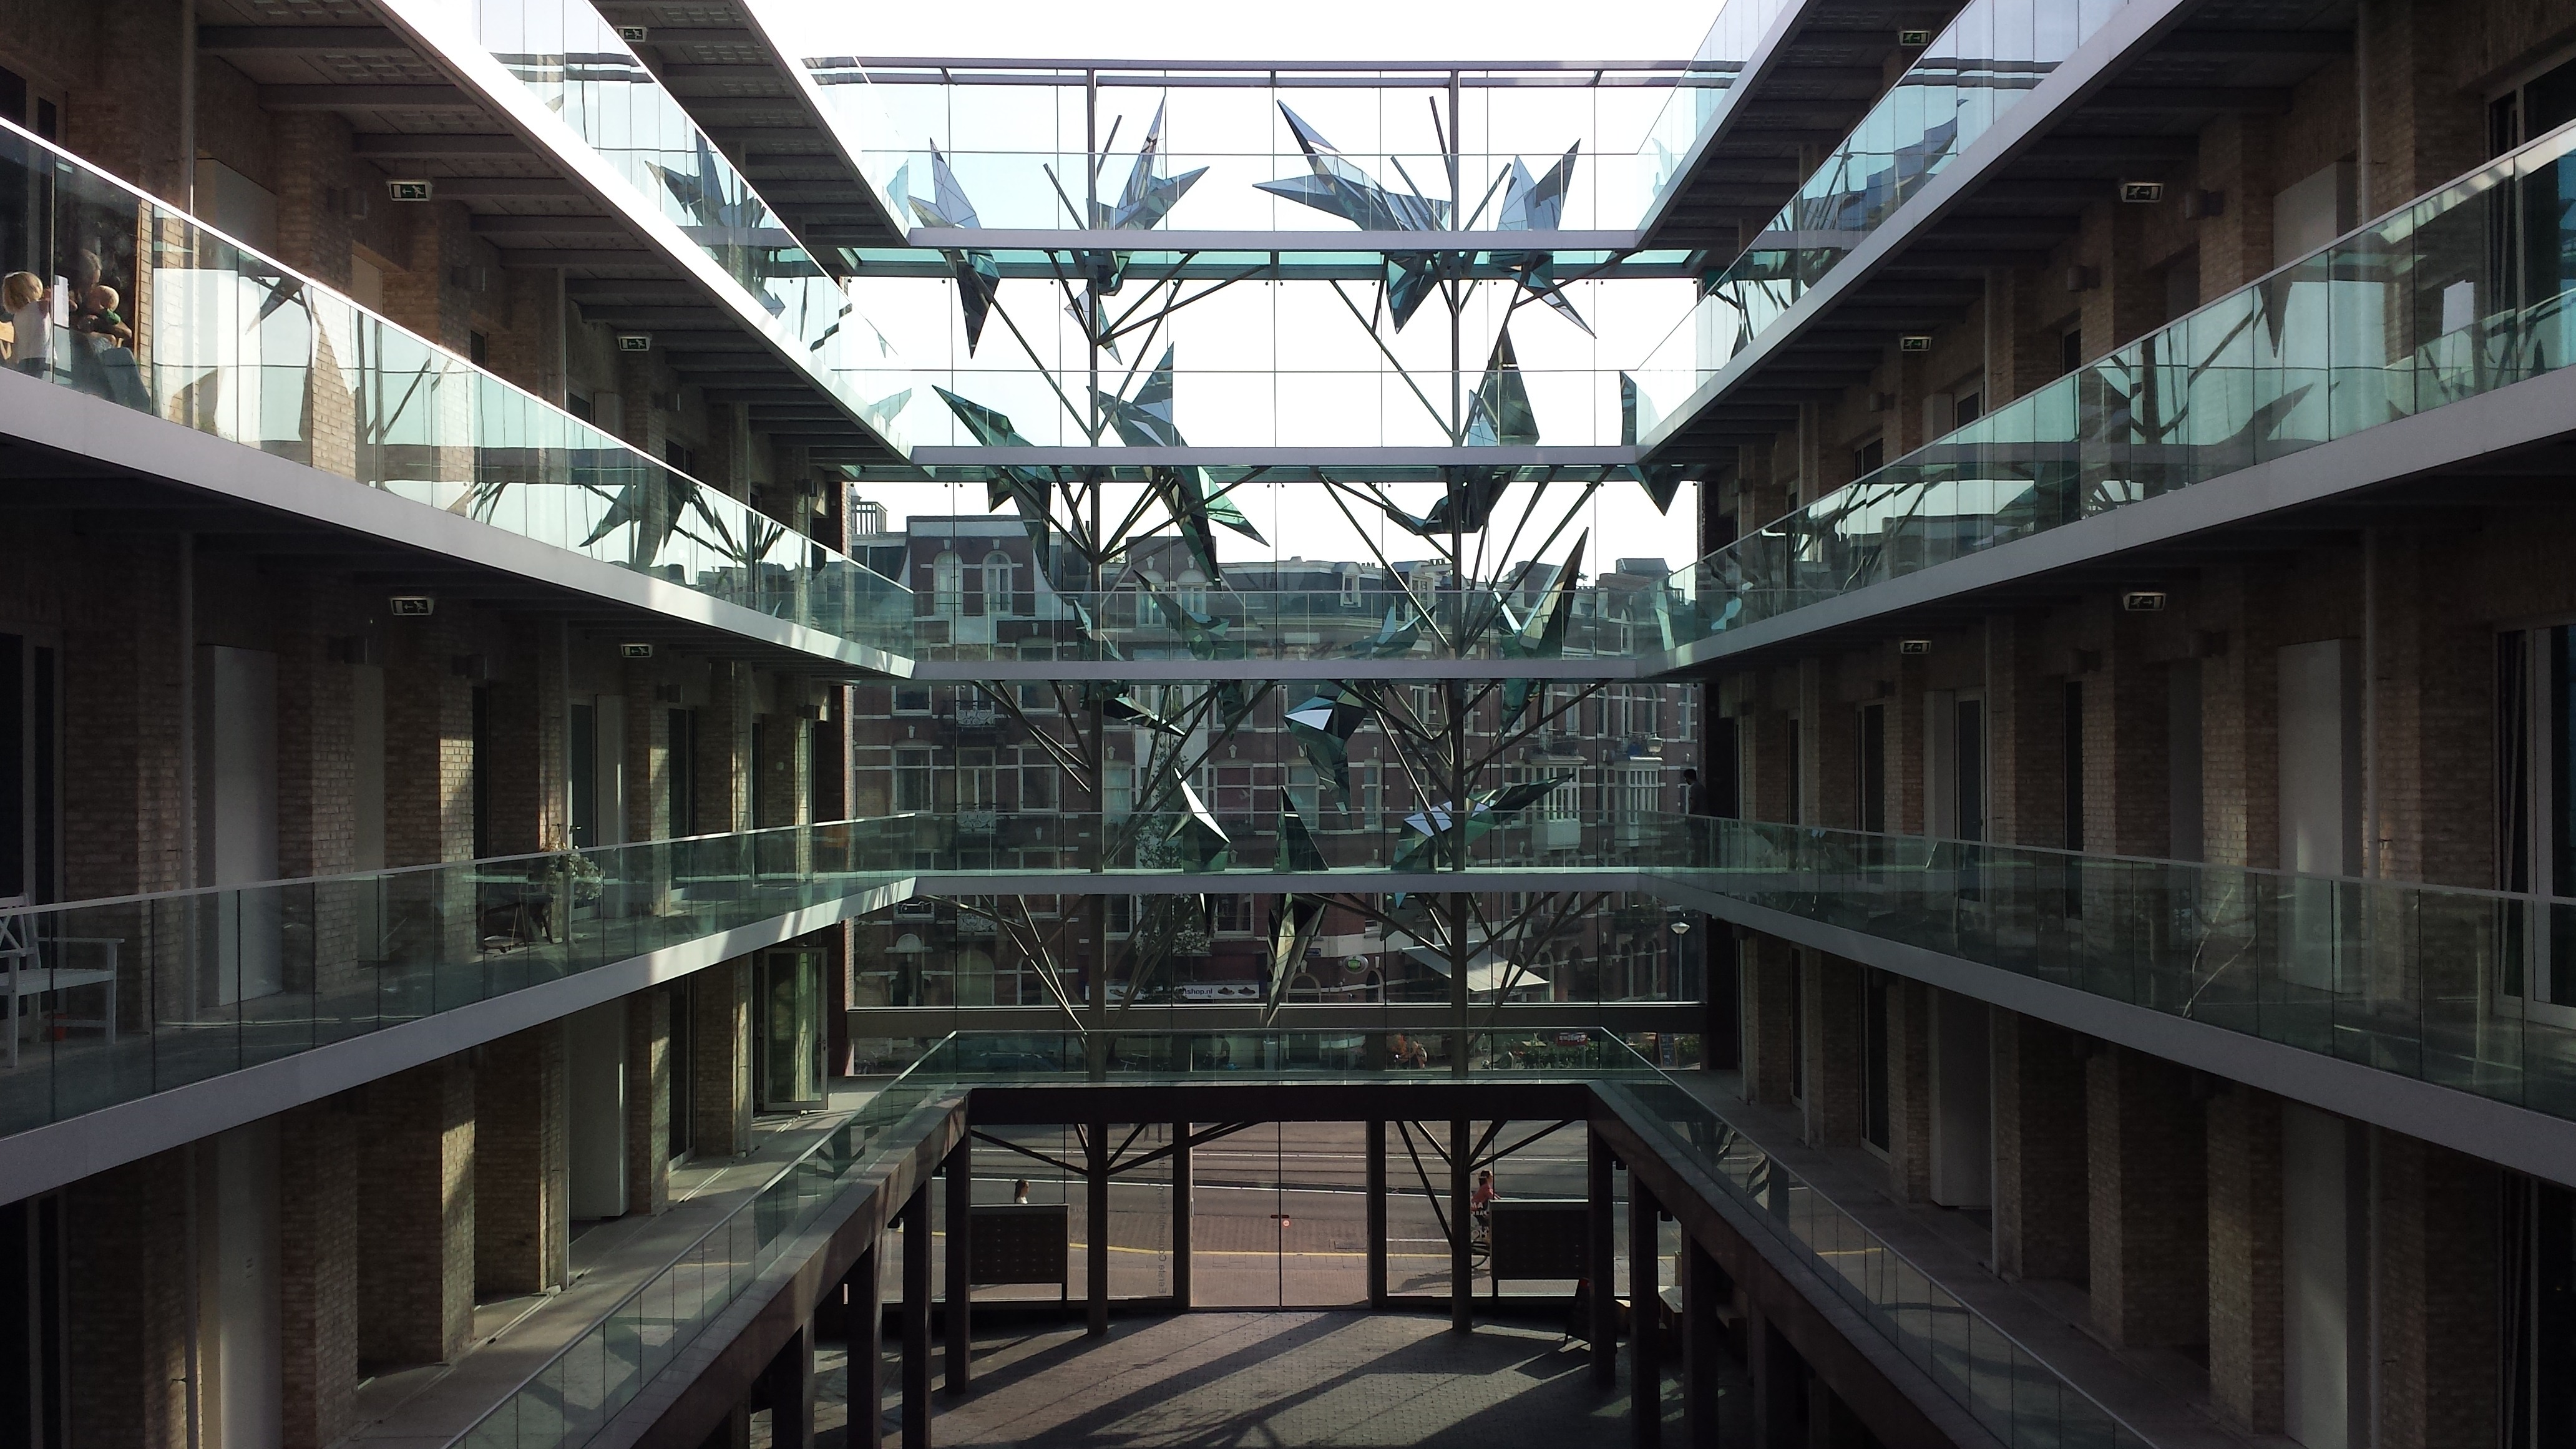
architecture, building, interior design, holland, amsterdam, courtyard, library, design, hotel, headquarters, public library, urban area, amadi park hotel